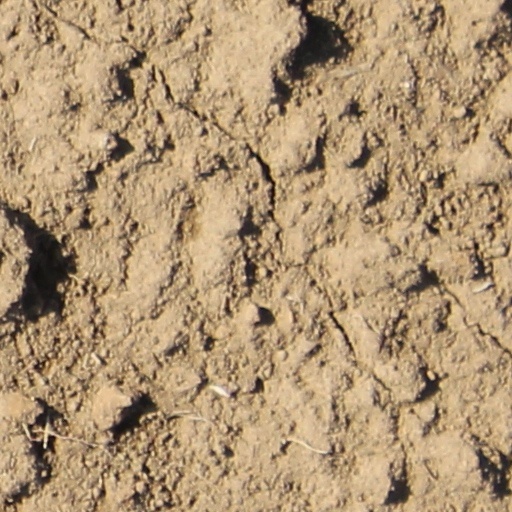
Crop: wheat